Motorcraft 2150 carburetor

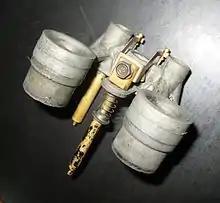
Motorcraft 2150 booster venturi with variable air bleed system

Unlike the Autolite 2100, the Motorcraft 2150 was available only in two venturi sizes. Both were available in manual and automatic transmission configurations.